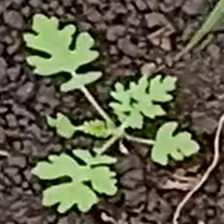
Weed species: Gajar_gavat_(Parthenium hysterophorus)